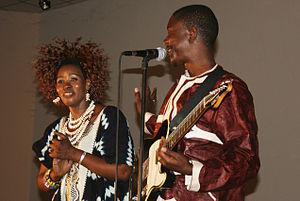
La chanteuse malienne Maria Sidibé dite Sadio avec le chanteur malien Baba Salah au Festival de Kayes-Médine-Tamba à Kayes en février 2009
Baba Salah Cissé est un musicien malien né le 23 mars 1974 à Gao.
"Le Festival de Kayes Médine Tambacounda est un rendez-vous culturel annuel organisé à kayes et dans sa région. Initié depuis 2005 par Guéguen Alice Dakouo avec comme objectif de ""promouvoir les échanges culturels entre les pays pour la paix entre les peuples"" et ""développer un tourisme durable par la promotion des richesses culturelles"", le festival est organisé en partenariat avec le ministère de l’artisanat et du tourisme.
Chronologie du Mali